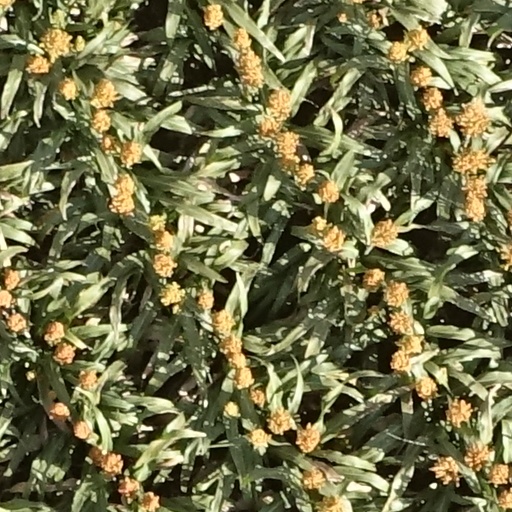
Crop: sorghum